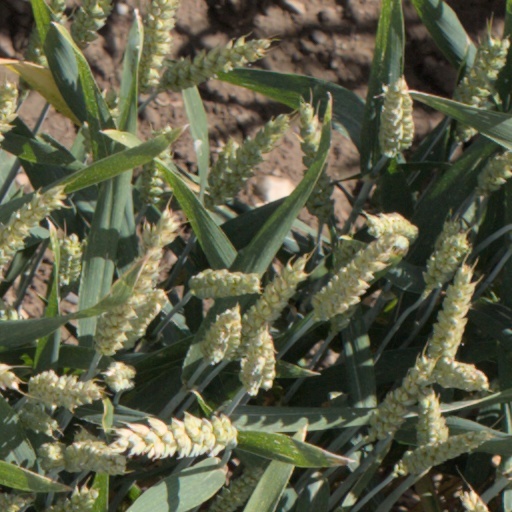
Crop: wheat